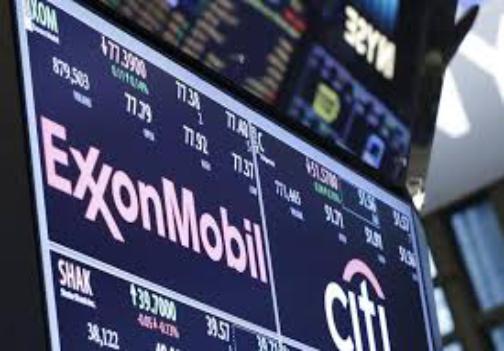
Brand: ExxonMobil
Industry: Transportation